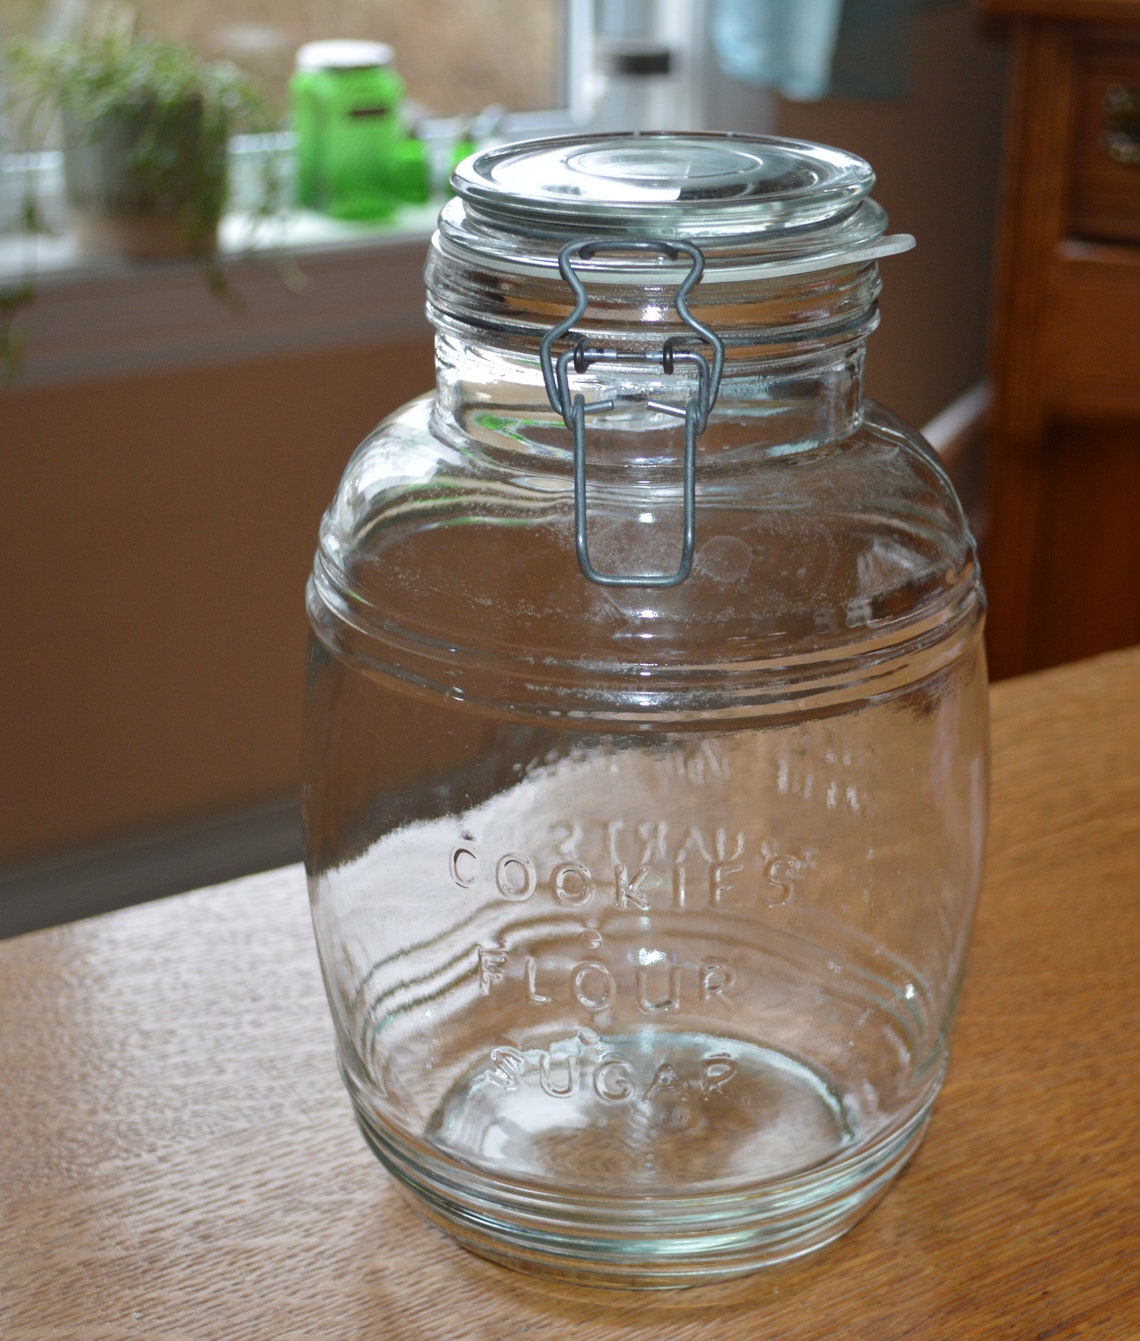
Waste category: glass